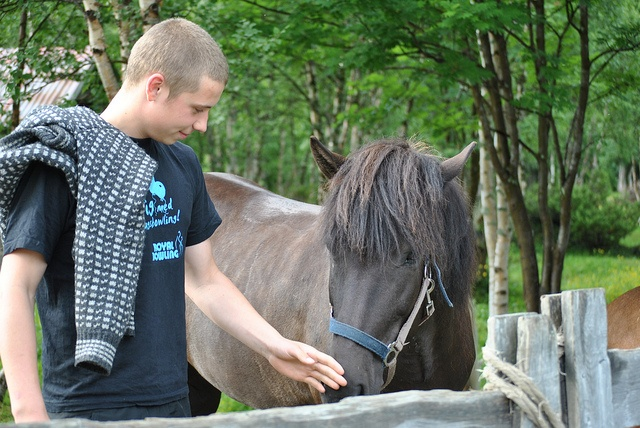
A man standing next to a brown horse in a park.
a man petting a horse on it's nose
a guy standing next to a horse and a fence.
A young man pets a pony on the nose.
A young man petting the nose of a horse